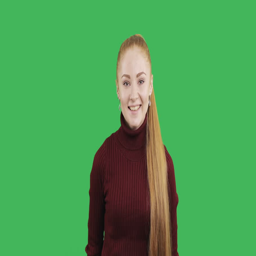
female caucasian model with a long red hair is smiling and laughing .